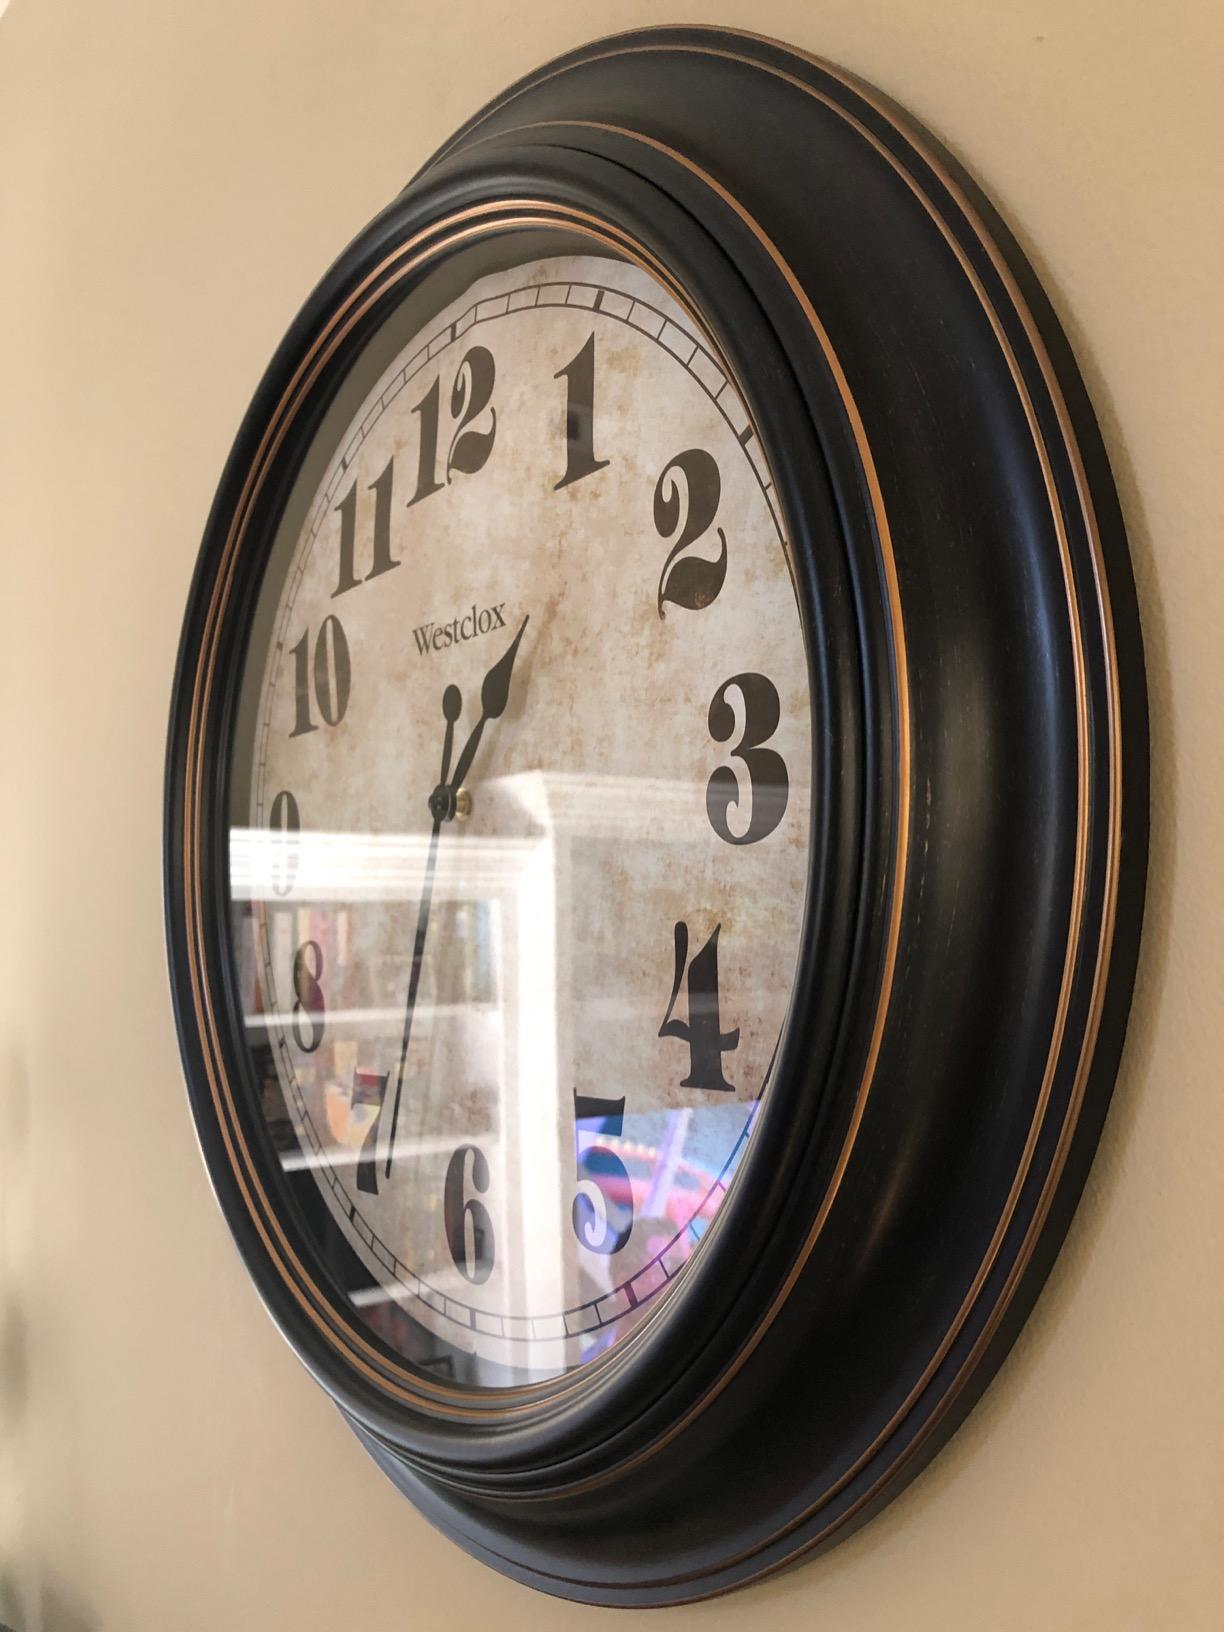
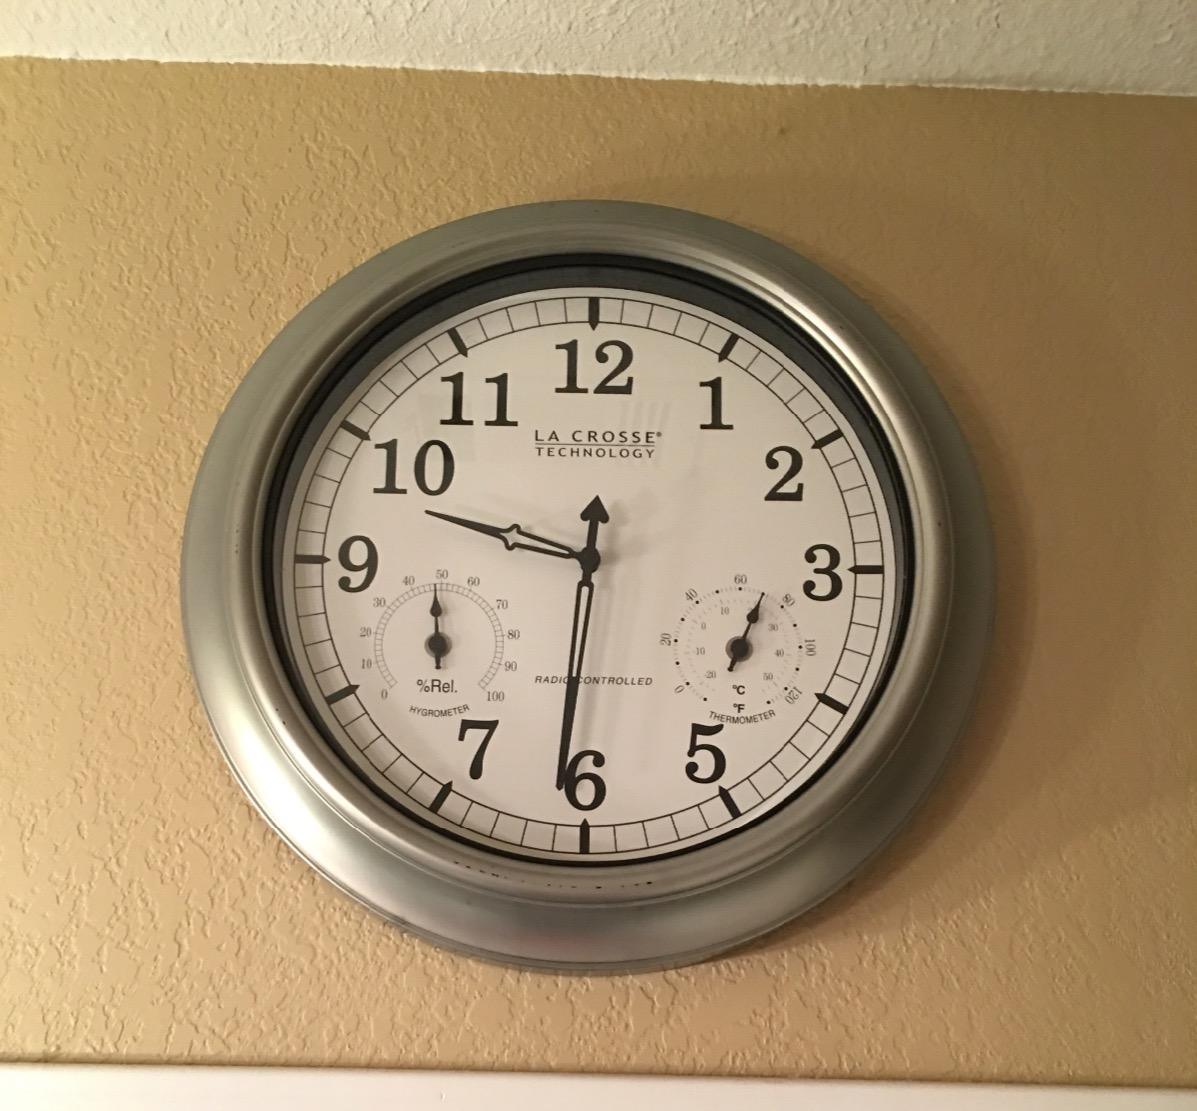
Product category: clock
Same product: no